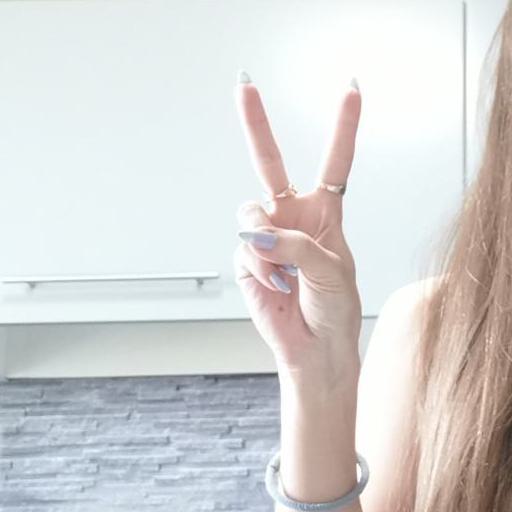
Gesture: peace